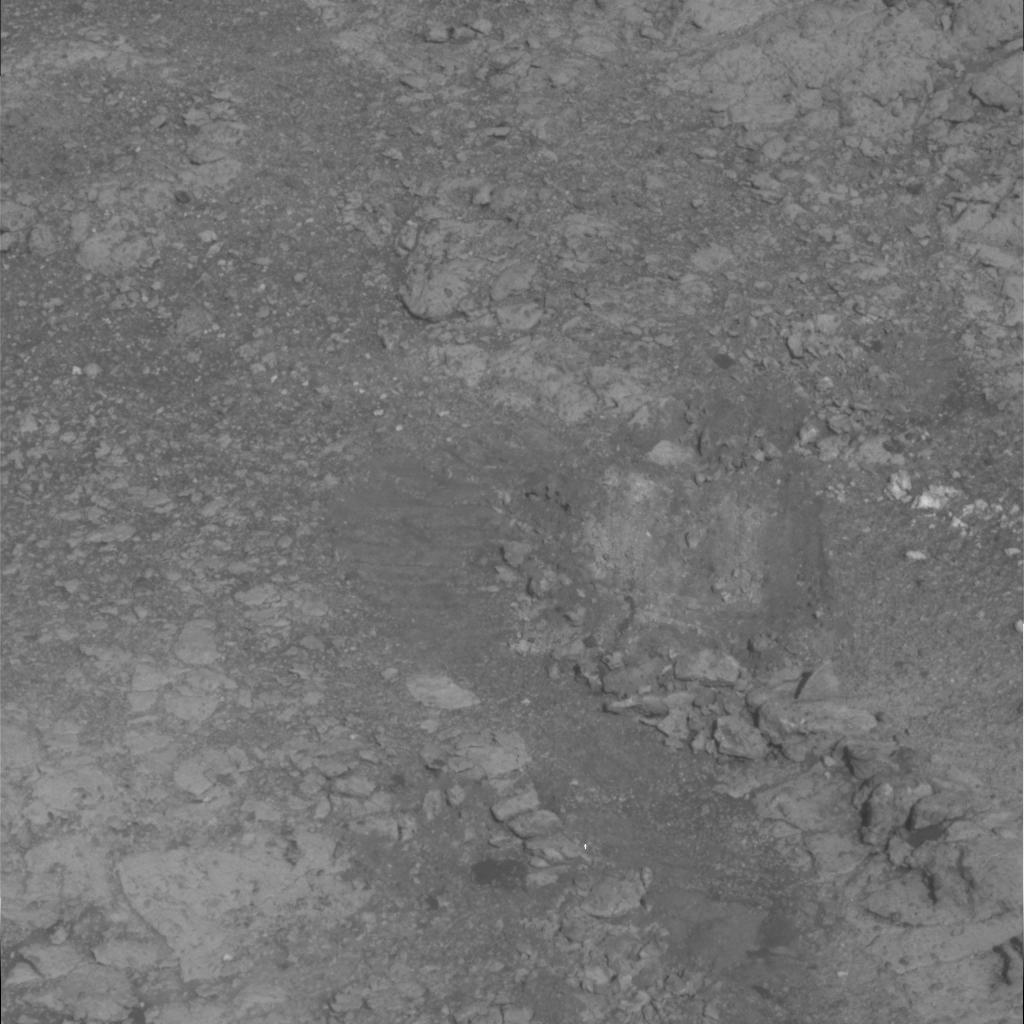
Surface features visible: Rock Outcrops, Clasts, Soil, Nearby Surface